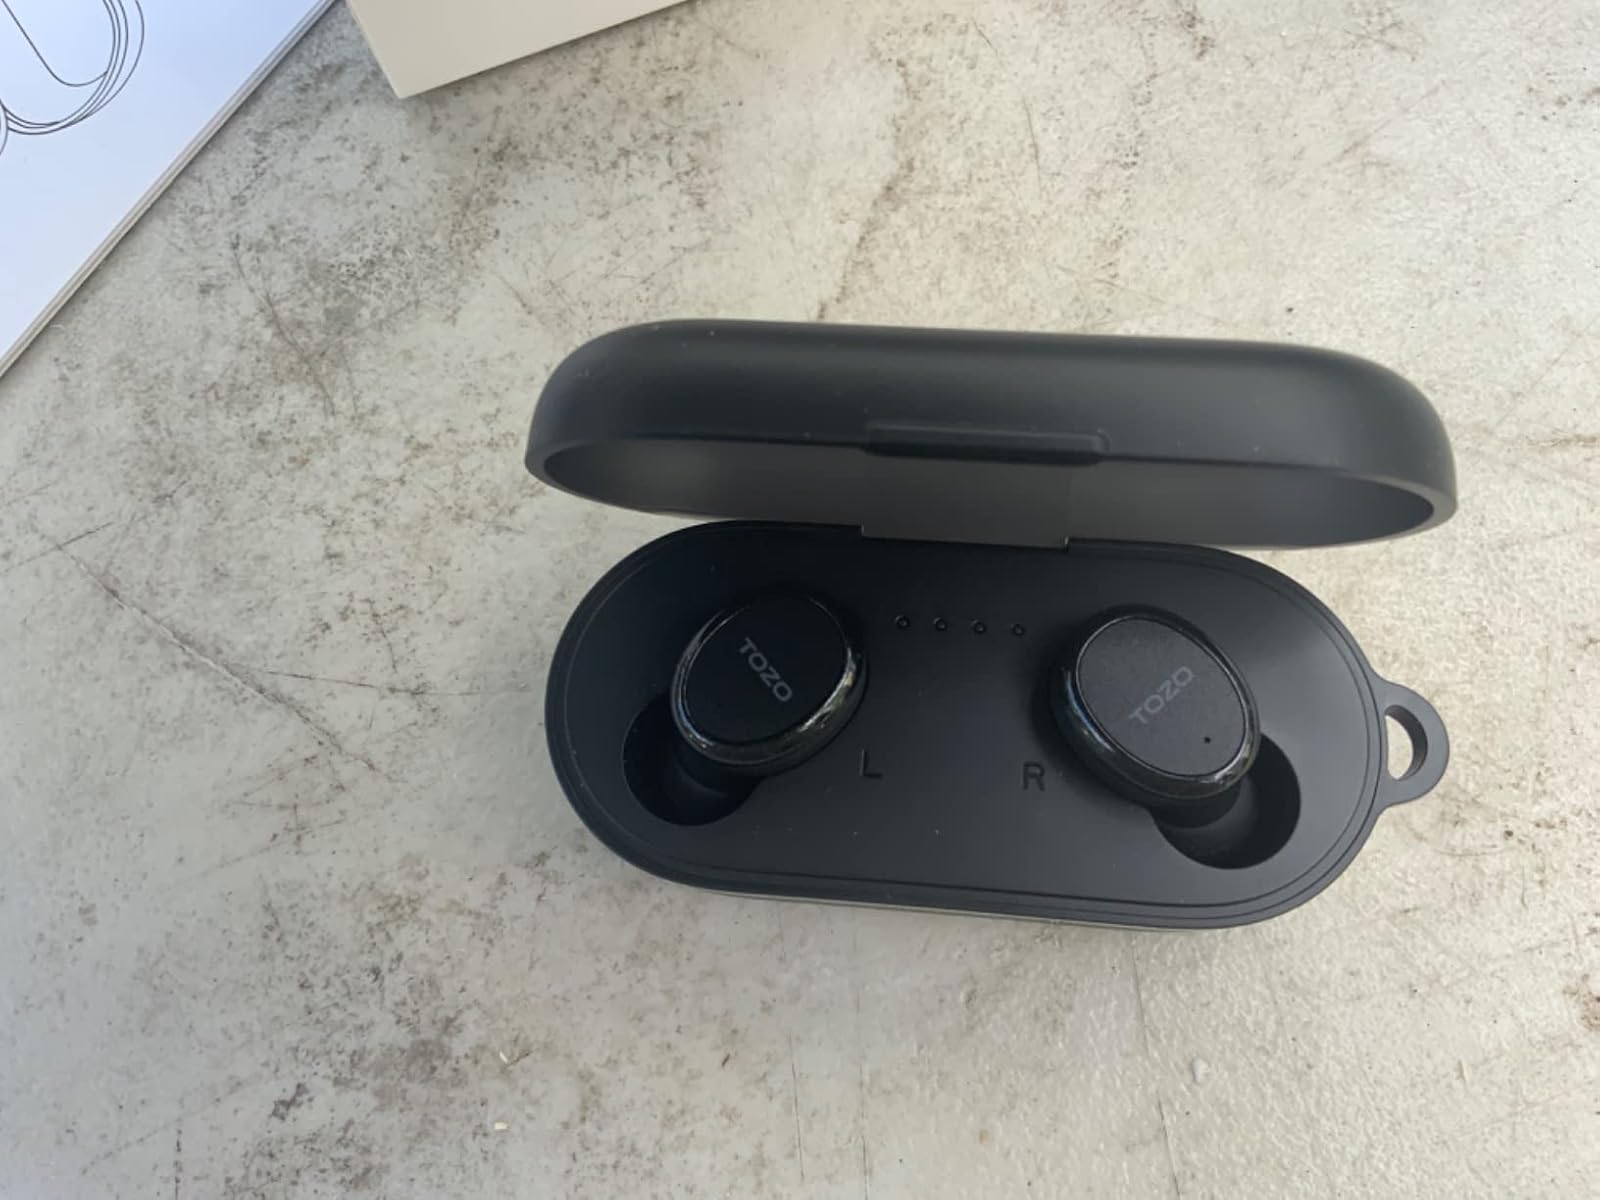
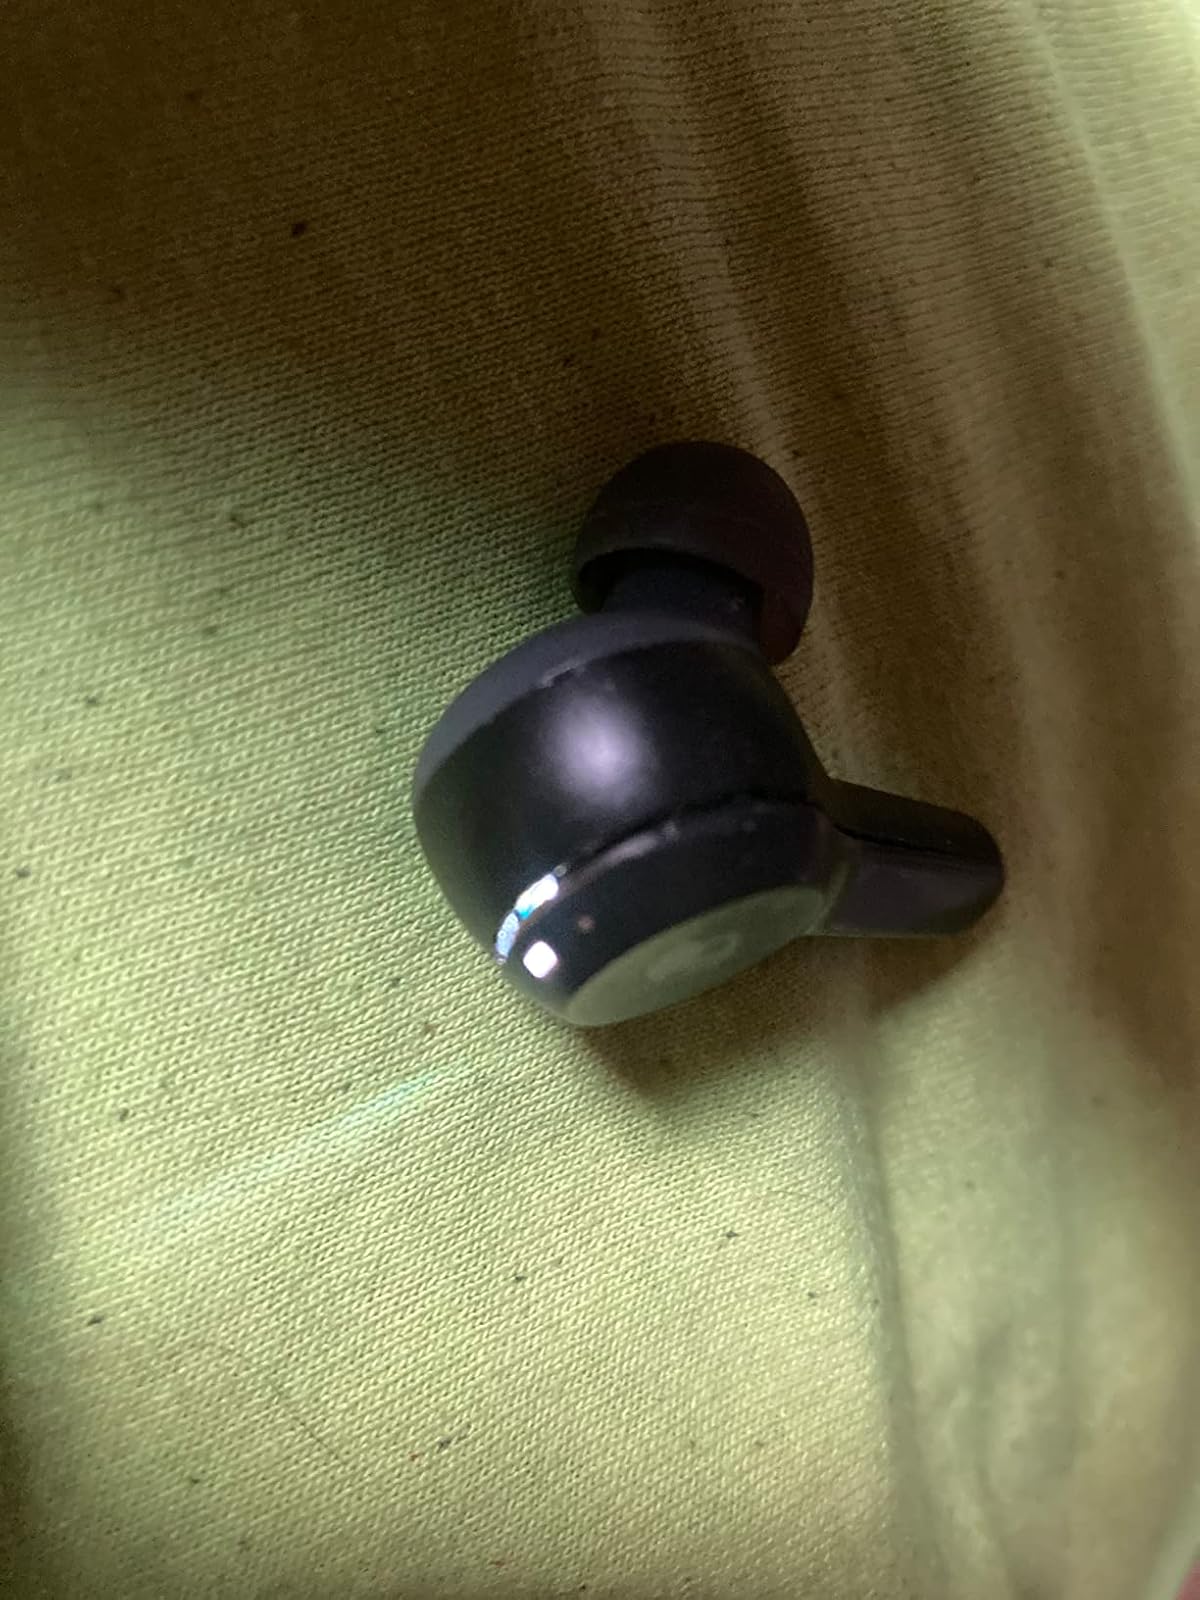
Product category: earbuds
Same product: no